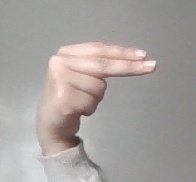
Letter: ain